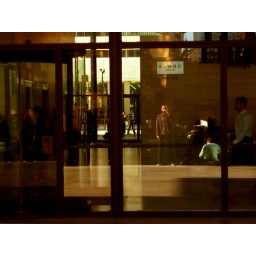
Hanging out outside Mies van der Rohe's Toronto Dominion towers in Toronto.